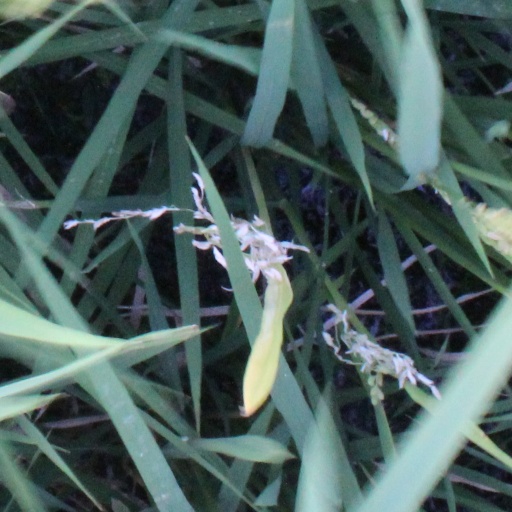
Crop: rice